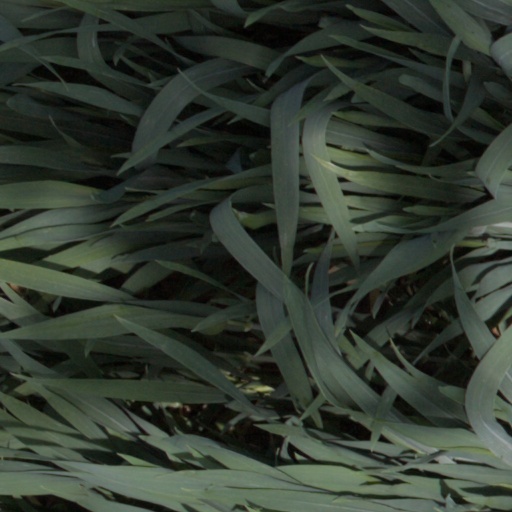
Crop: wheat